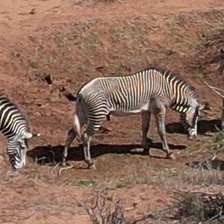
Pose orientation: right